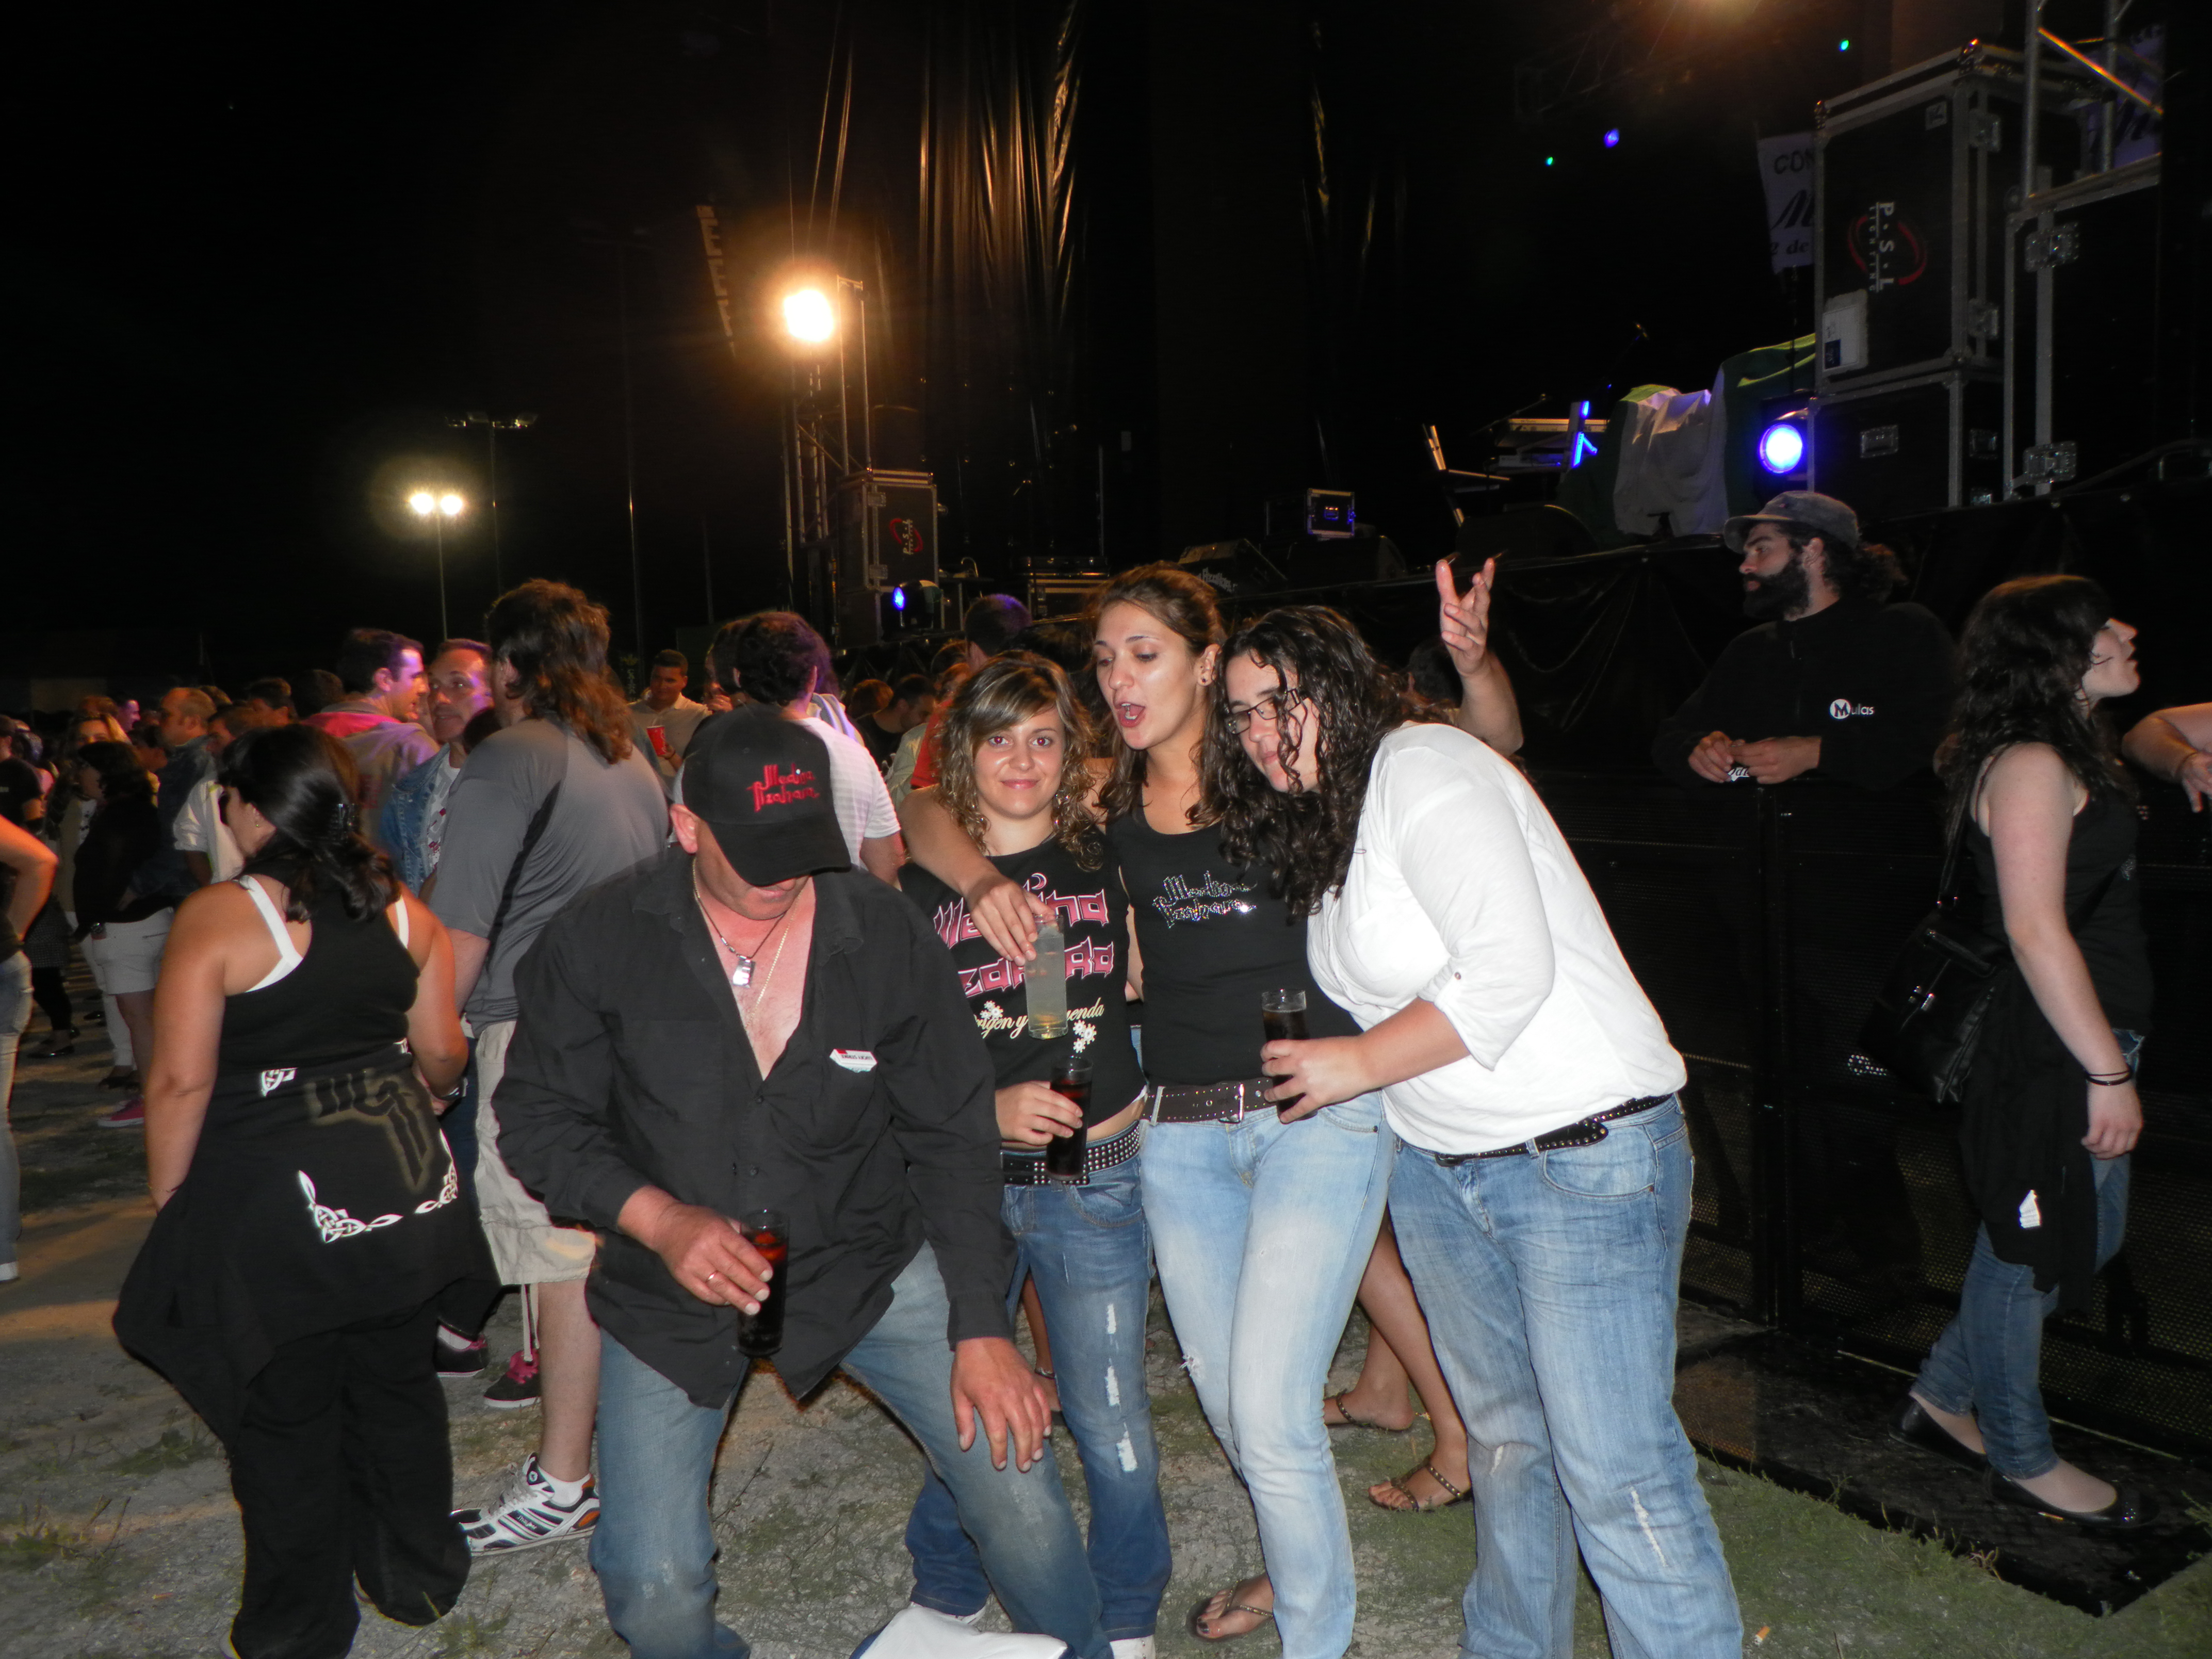
crowd, audience, event, nightclub, ggl1